Sylvan Lake, Alberta

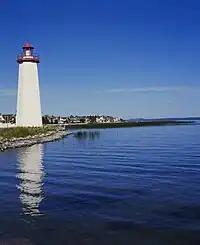
Sylvan Lake Lighthouse

In the early twentieth century, groups of Estonian and then Finnish settlers moved to homesteads to the south and west of the fledgling settlement at Sylvan Lake. With their arrival came the early business community, a general store, a blacksmith, a hardware store, post office, barber, and restaurants. The completion of the Canadian Northern line to Rocky Mountain House and Nordegg in 1912 and the parallel Canadian Pacific in 1914 opened the west country to settlement and resulted in the incorporation of Sylvan Lake in 1913 under Mayor E. S. Grimson, a local hardware store owner. The anniversary of the founding of the town is celebrated every year in Sylvan Lake as "1913 Days".